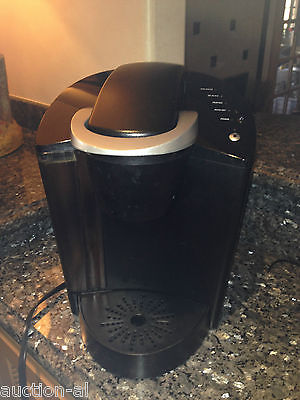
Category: coffee maker